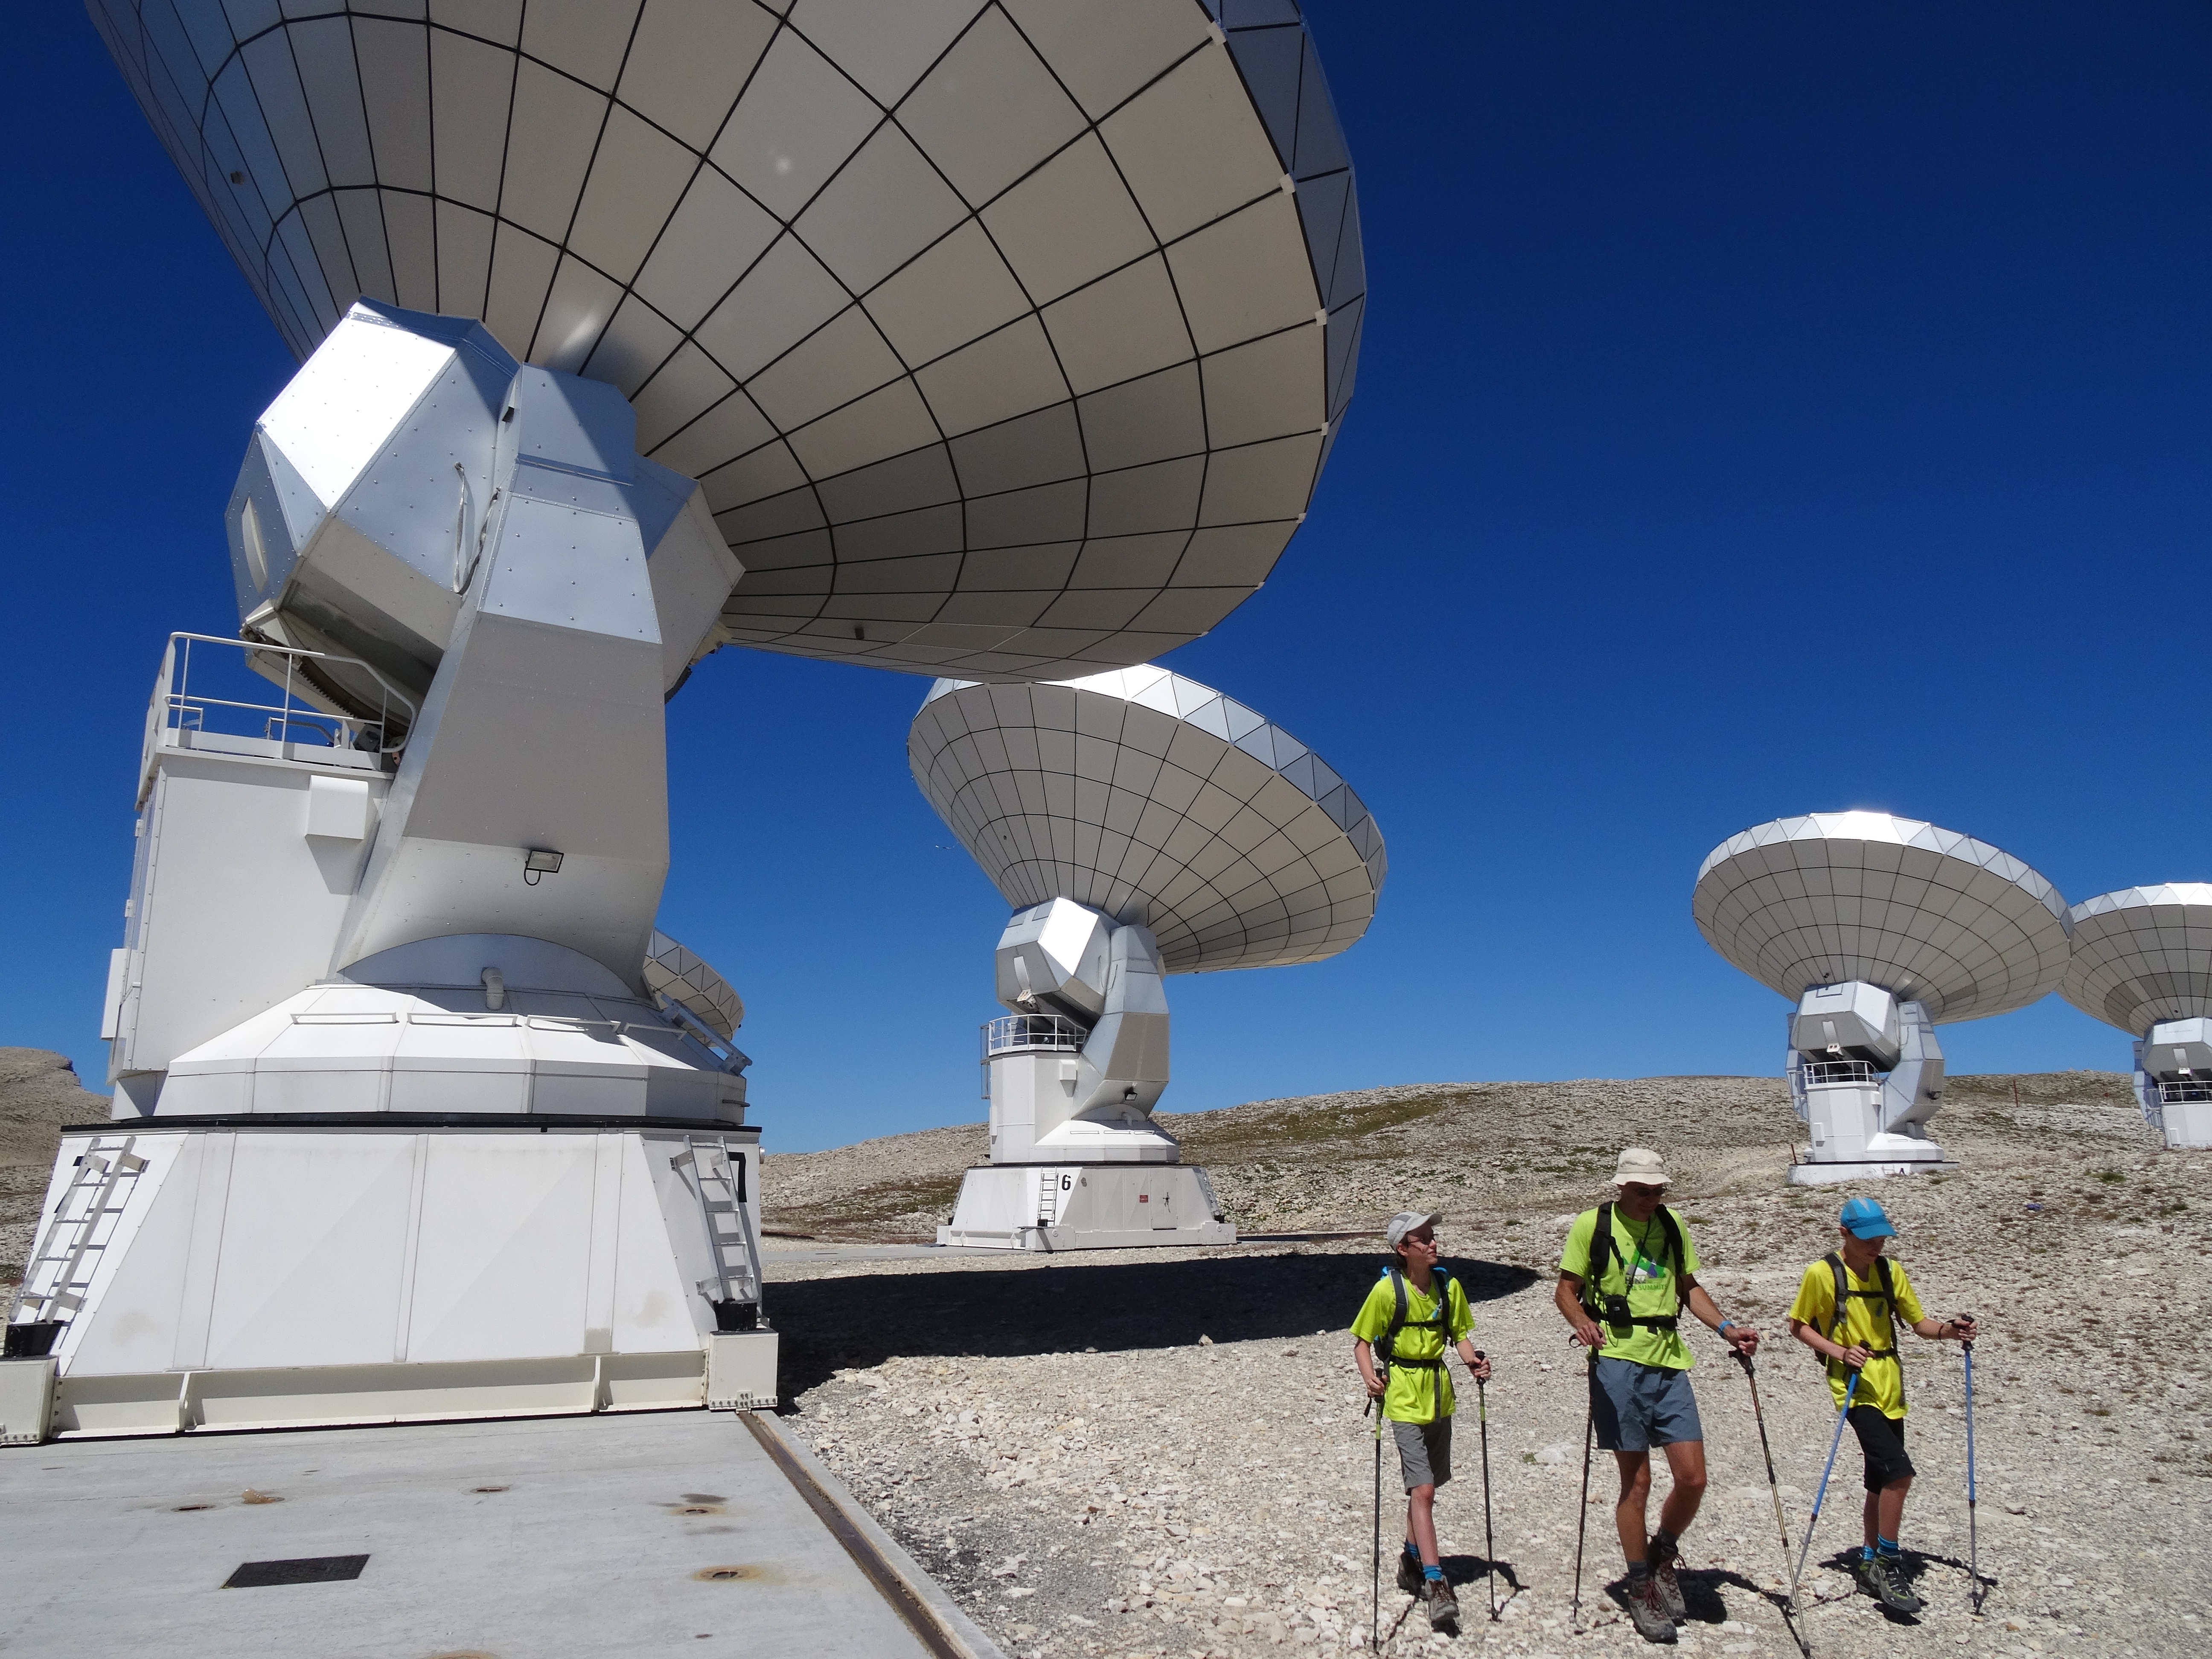
wind, aircraft, antenna, vehicle, tv, energy, radio telescope, bure peak, atmosphere of earth